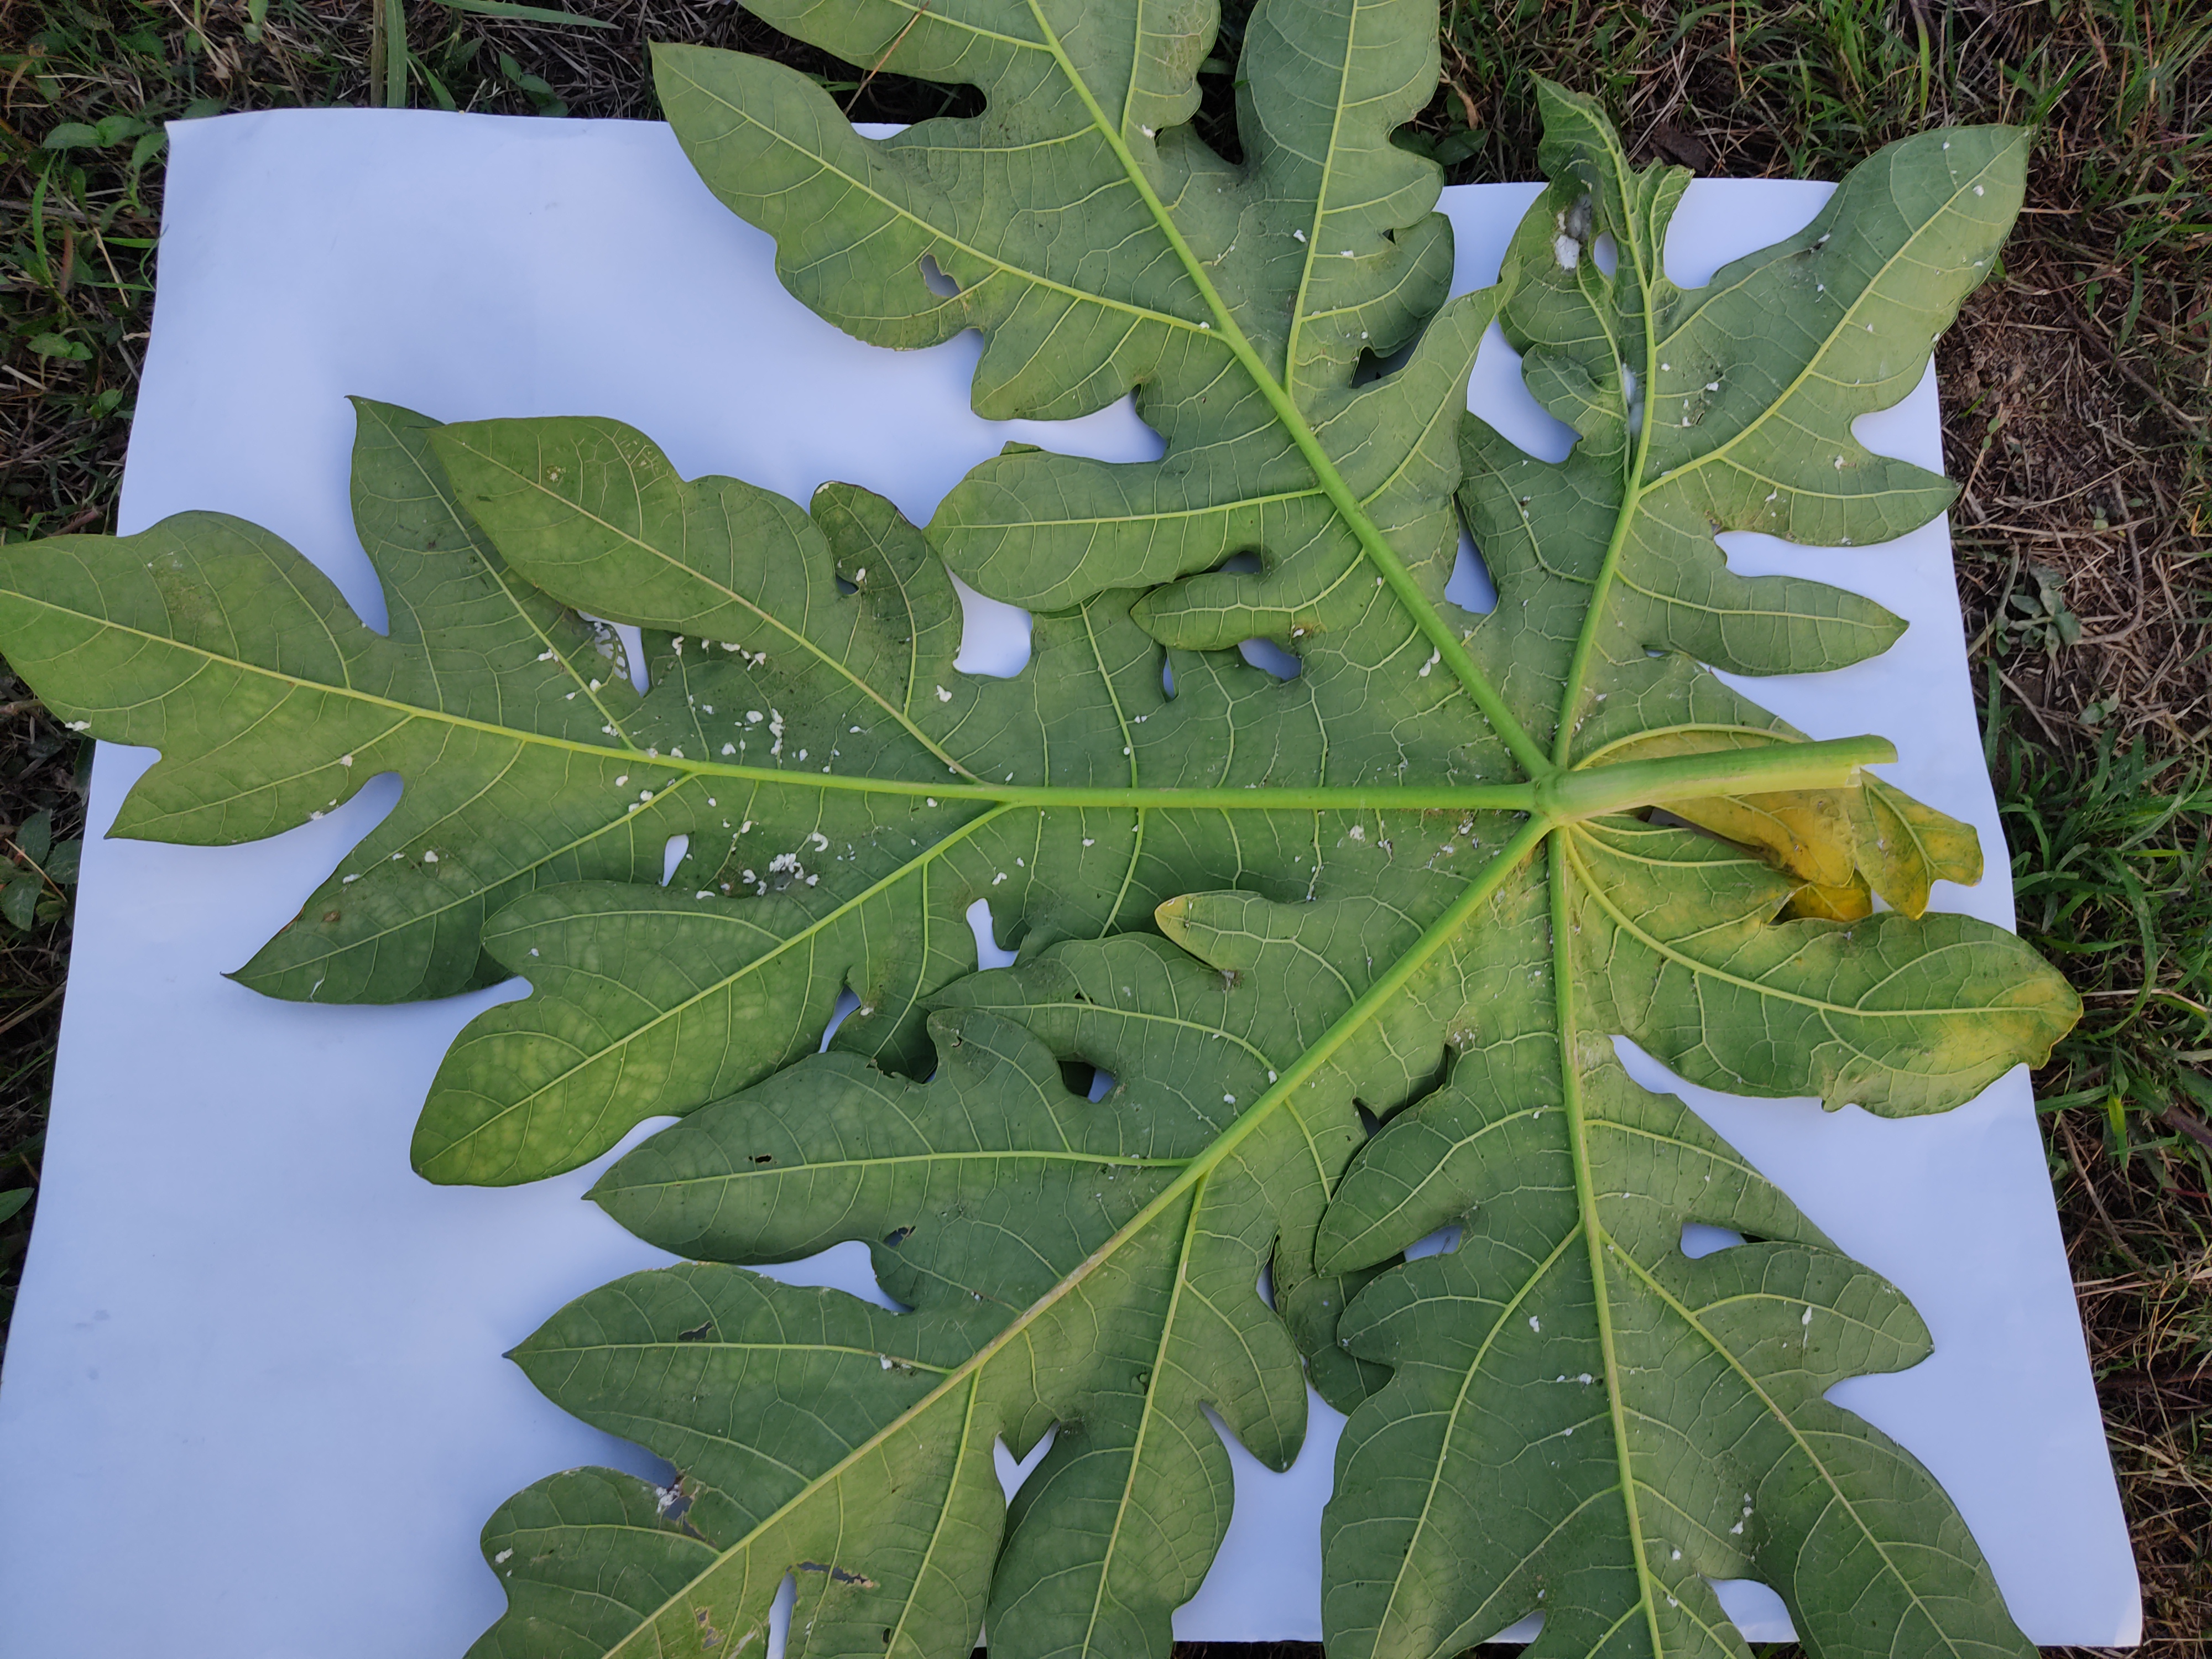
Label: Mealybug